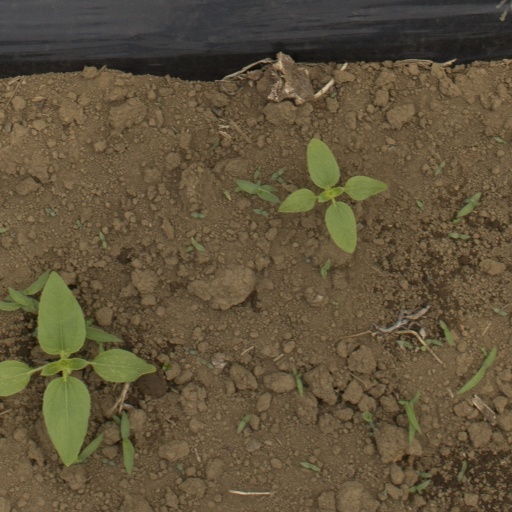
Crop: Jerusalem artichoke